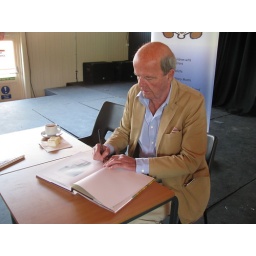
Having his cake and signing it - John Burningham signing his book 'in celebration of an extraordinary life in illustration'